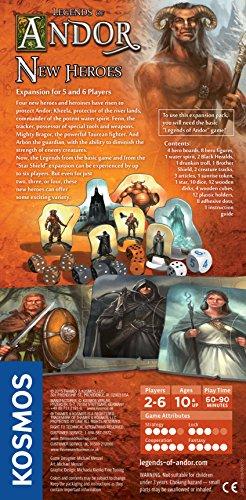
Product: Legends of Andor New Heroes 5 and 6 Player Expansion Cooperative, Family, Strategy Board Game by Kosmos | Expand The Award Winning Game Legends of Andor
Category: Toys & Games | Games & Accessories | Board Games
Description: This expansion Requires the legends of base game.
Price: $17.89
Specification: ProductDimensions:5.8x1.6x11.6inches|ItemWeight:14.1ounces|ShippingWeight:1pounds(Viewshippingratesandpolicies)|DomesticShipping:ItemcanbeshippedwithinU.S.|InternationalShipping:ThisitemcanbeshippedtoselectcountriesoutsideoftheU.S.LearnMore|ASIN:B015OKL5QI|Itemmodelnumber:692261|Manufacturerrecommendedage:10-15years